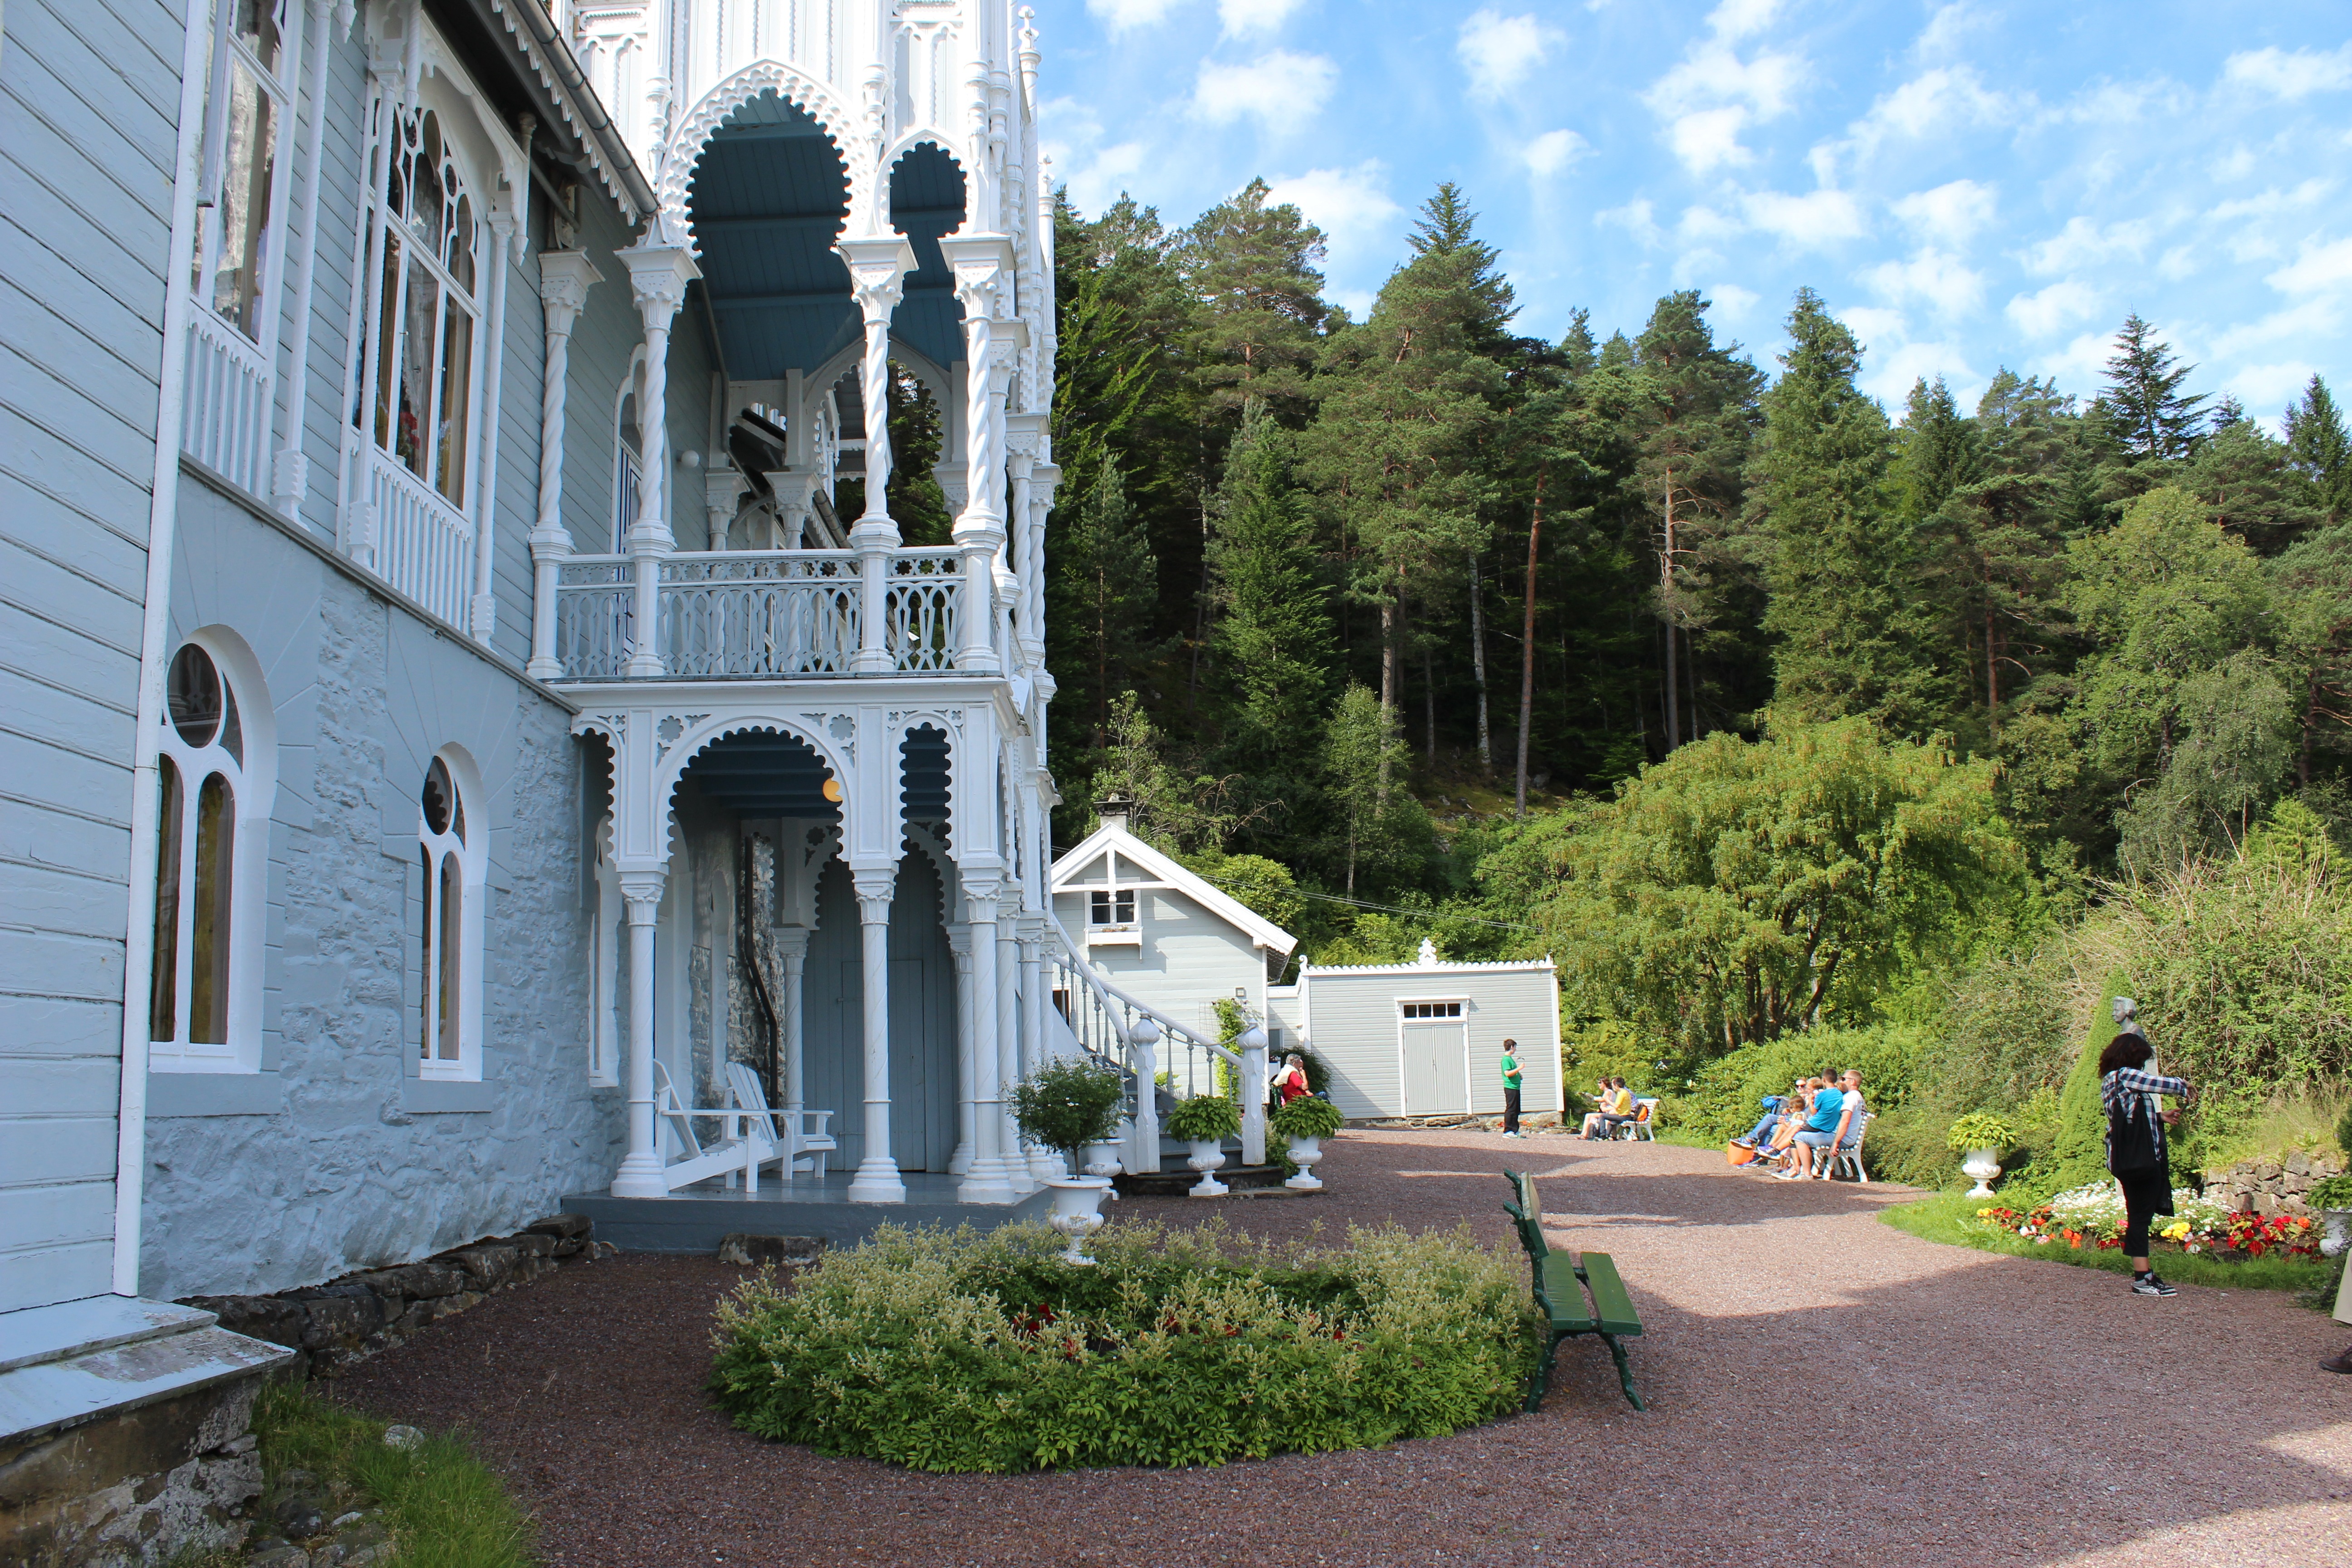
mansion, chapel, place of worship, estate, norway, ole bull